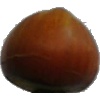
Label: nut_forest